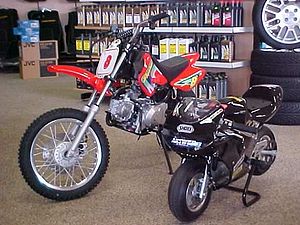
Pocketbike
En pocketbike ved siden af en normalstørrelse cross-bike angiver størrelsesforholdet
En pocketbike, der også betegnes minibike eller mini moto er en motorcykel i miniformat. De fleste traditionelle pocketbikes er forsynet med en totaktsmotor, som via en kæde trække baghjulet. Nogle modeller anvender en firetaktsmotor